Nong Sida railway station

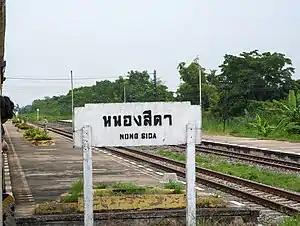

Nong Sida railway station is a railway station located in Nong Sida Subdistrict, Nong Saeng District, Saraburi. It is a class 3 railway station located from Bangkok railway station.